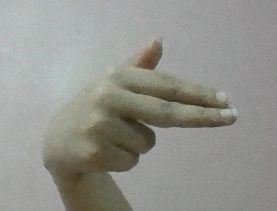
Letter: ghain